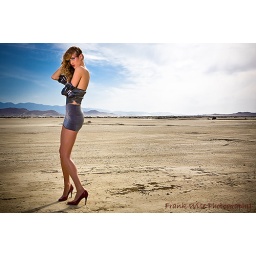
Bare bulb flash, camera right, fired full power. Triggered by no name radio triggers. El Mirage dry lake bed